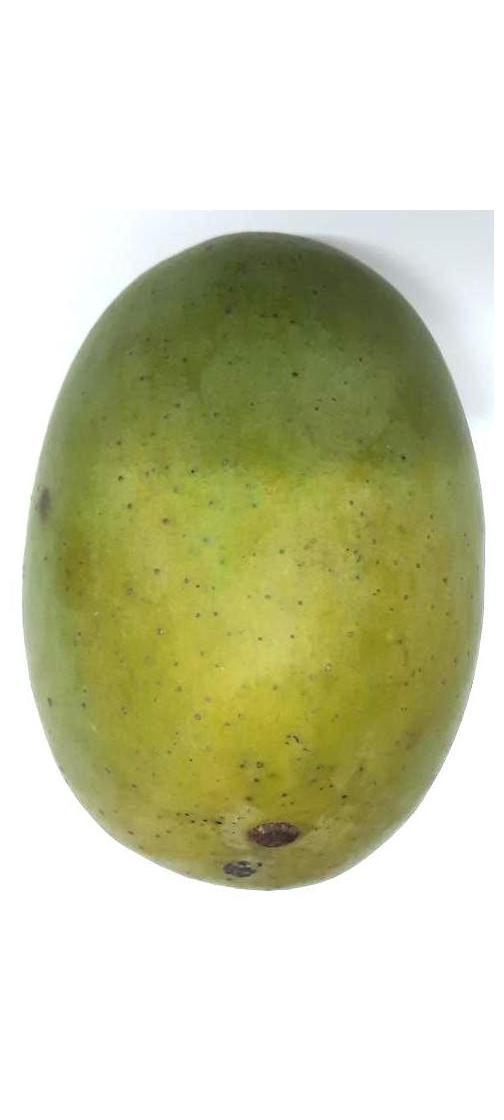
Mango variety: Langra